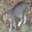
Label: cat